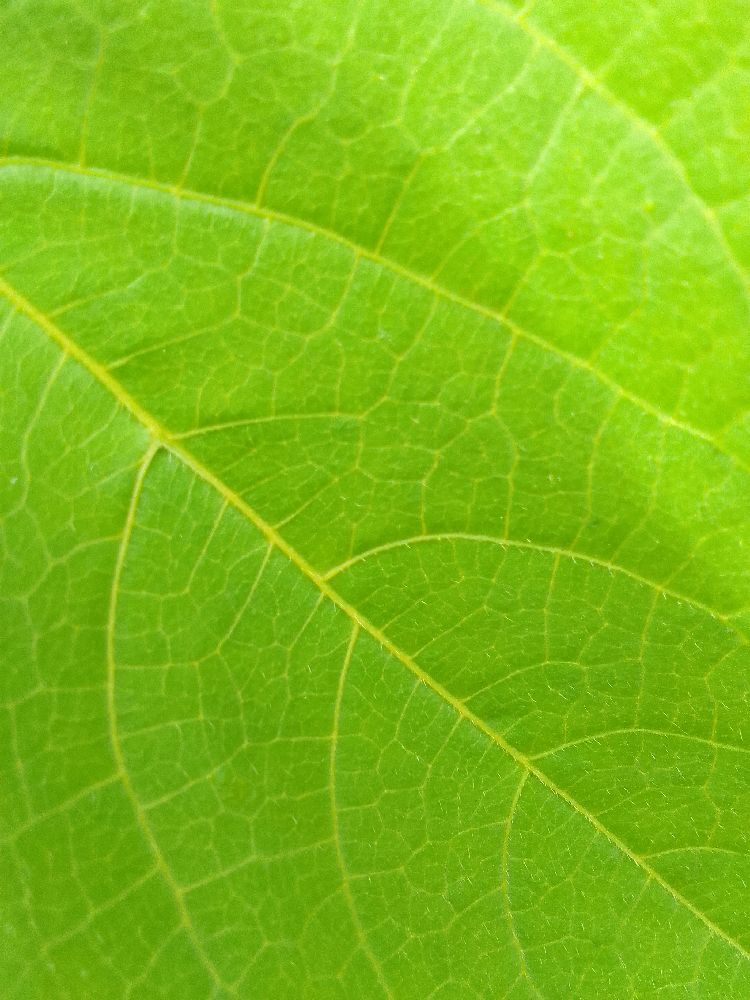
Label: healthy